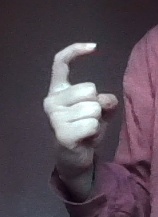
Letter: ra